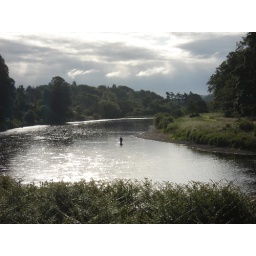
Some chap standing in the river at 6:30 am